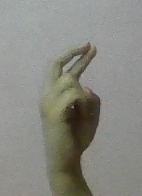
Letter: zay